The Sleep of Death

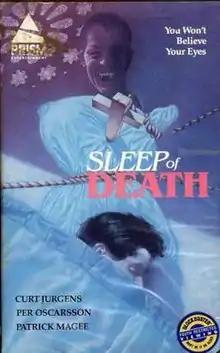

The Sleep of Death (a.k.a. "The Inn of the Flying Dragon") is a 1980 Swedish-Irish historical horror film written and directed by Calvin Floyd and starring Per Oscarsson, Curd Jürgens, Patrick Magee and Marilù Tolo. It is based on the 1872 novella "The Room in the Dragon Volant" by Sheridan Le Fanu. The film's Swedish title is Ondskans Värdshus.